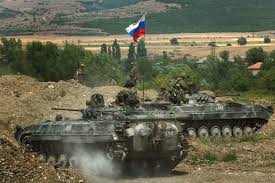
Label: BMP